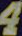
Number: 4